Emperor scorpion

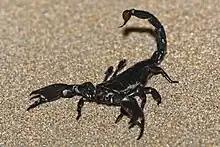
An emperor scorpion on sand.

The emperor scorpion ("Pandinus imperator") is one of the largest species of scorpion in the world, with adults averaging about in length and a weight of 30 g. However, some species of forest scorpions are fairly similar to the emperor scorpion in size, and one scorpion, "Heterometrus swammerdami", holds the record for being the world's largest scorpion at 9 inches (23 cm) in length. The large pincers are blackish-red and have a granular texture. The front part of the body, or prosoma, is made up of four sections, each with a pair of legs. Behind the fourth pair of legs are comb-like structures known as pectines, which tend to be longer in males than in females. The tail, known as the metasoma, is long and curves back over the body. It ends in the large receptacle containing the venom glands and is tipped with a sharp, curved stinger. Scorpion stings can be categorized as mild (similar to a bee sting) to severe to humans depending on the species. Most people are not severely affected by the emperor scorpion's sting, though some people may be allergic to scorpion stings in general. Sensory hairs cover the pincers and tail, enabling the emperor scorpion to detect prey through vibrations in the air and ground.